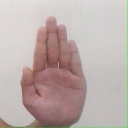
अक्षर: ध